Bombus muscorum

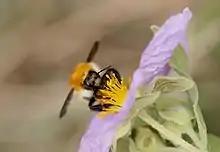
"Bombus muscorum" in Gavà, Catalonia, Spain foraging on "Cistus albidus".

"B. muscorum" is characterized by its oblong face and long tongue. The bristles of the species are ginger in color and cover the head, thorax, and abdomen. The abdomen, however, can have a darker, brownish coloring. In some subspecies, black bristles are intermixed with the ginger bristles that characterize the species. Some subspecies have an entirely black ventral side. The species is similar in appearance to the more common "Bombus pascuorum." The queen has a body length 17–19 mm and a wingspan of 32–35 mm. Workers have a body length of 10–16 mm and a wingspan of 26–29 mm. Males have a body length of 13–15 mm and a wingspan of 26–29 mm.